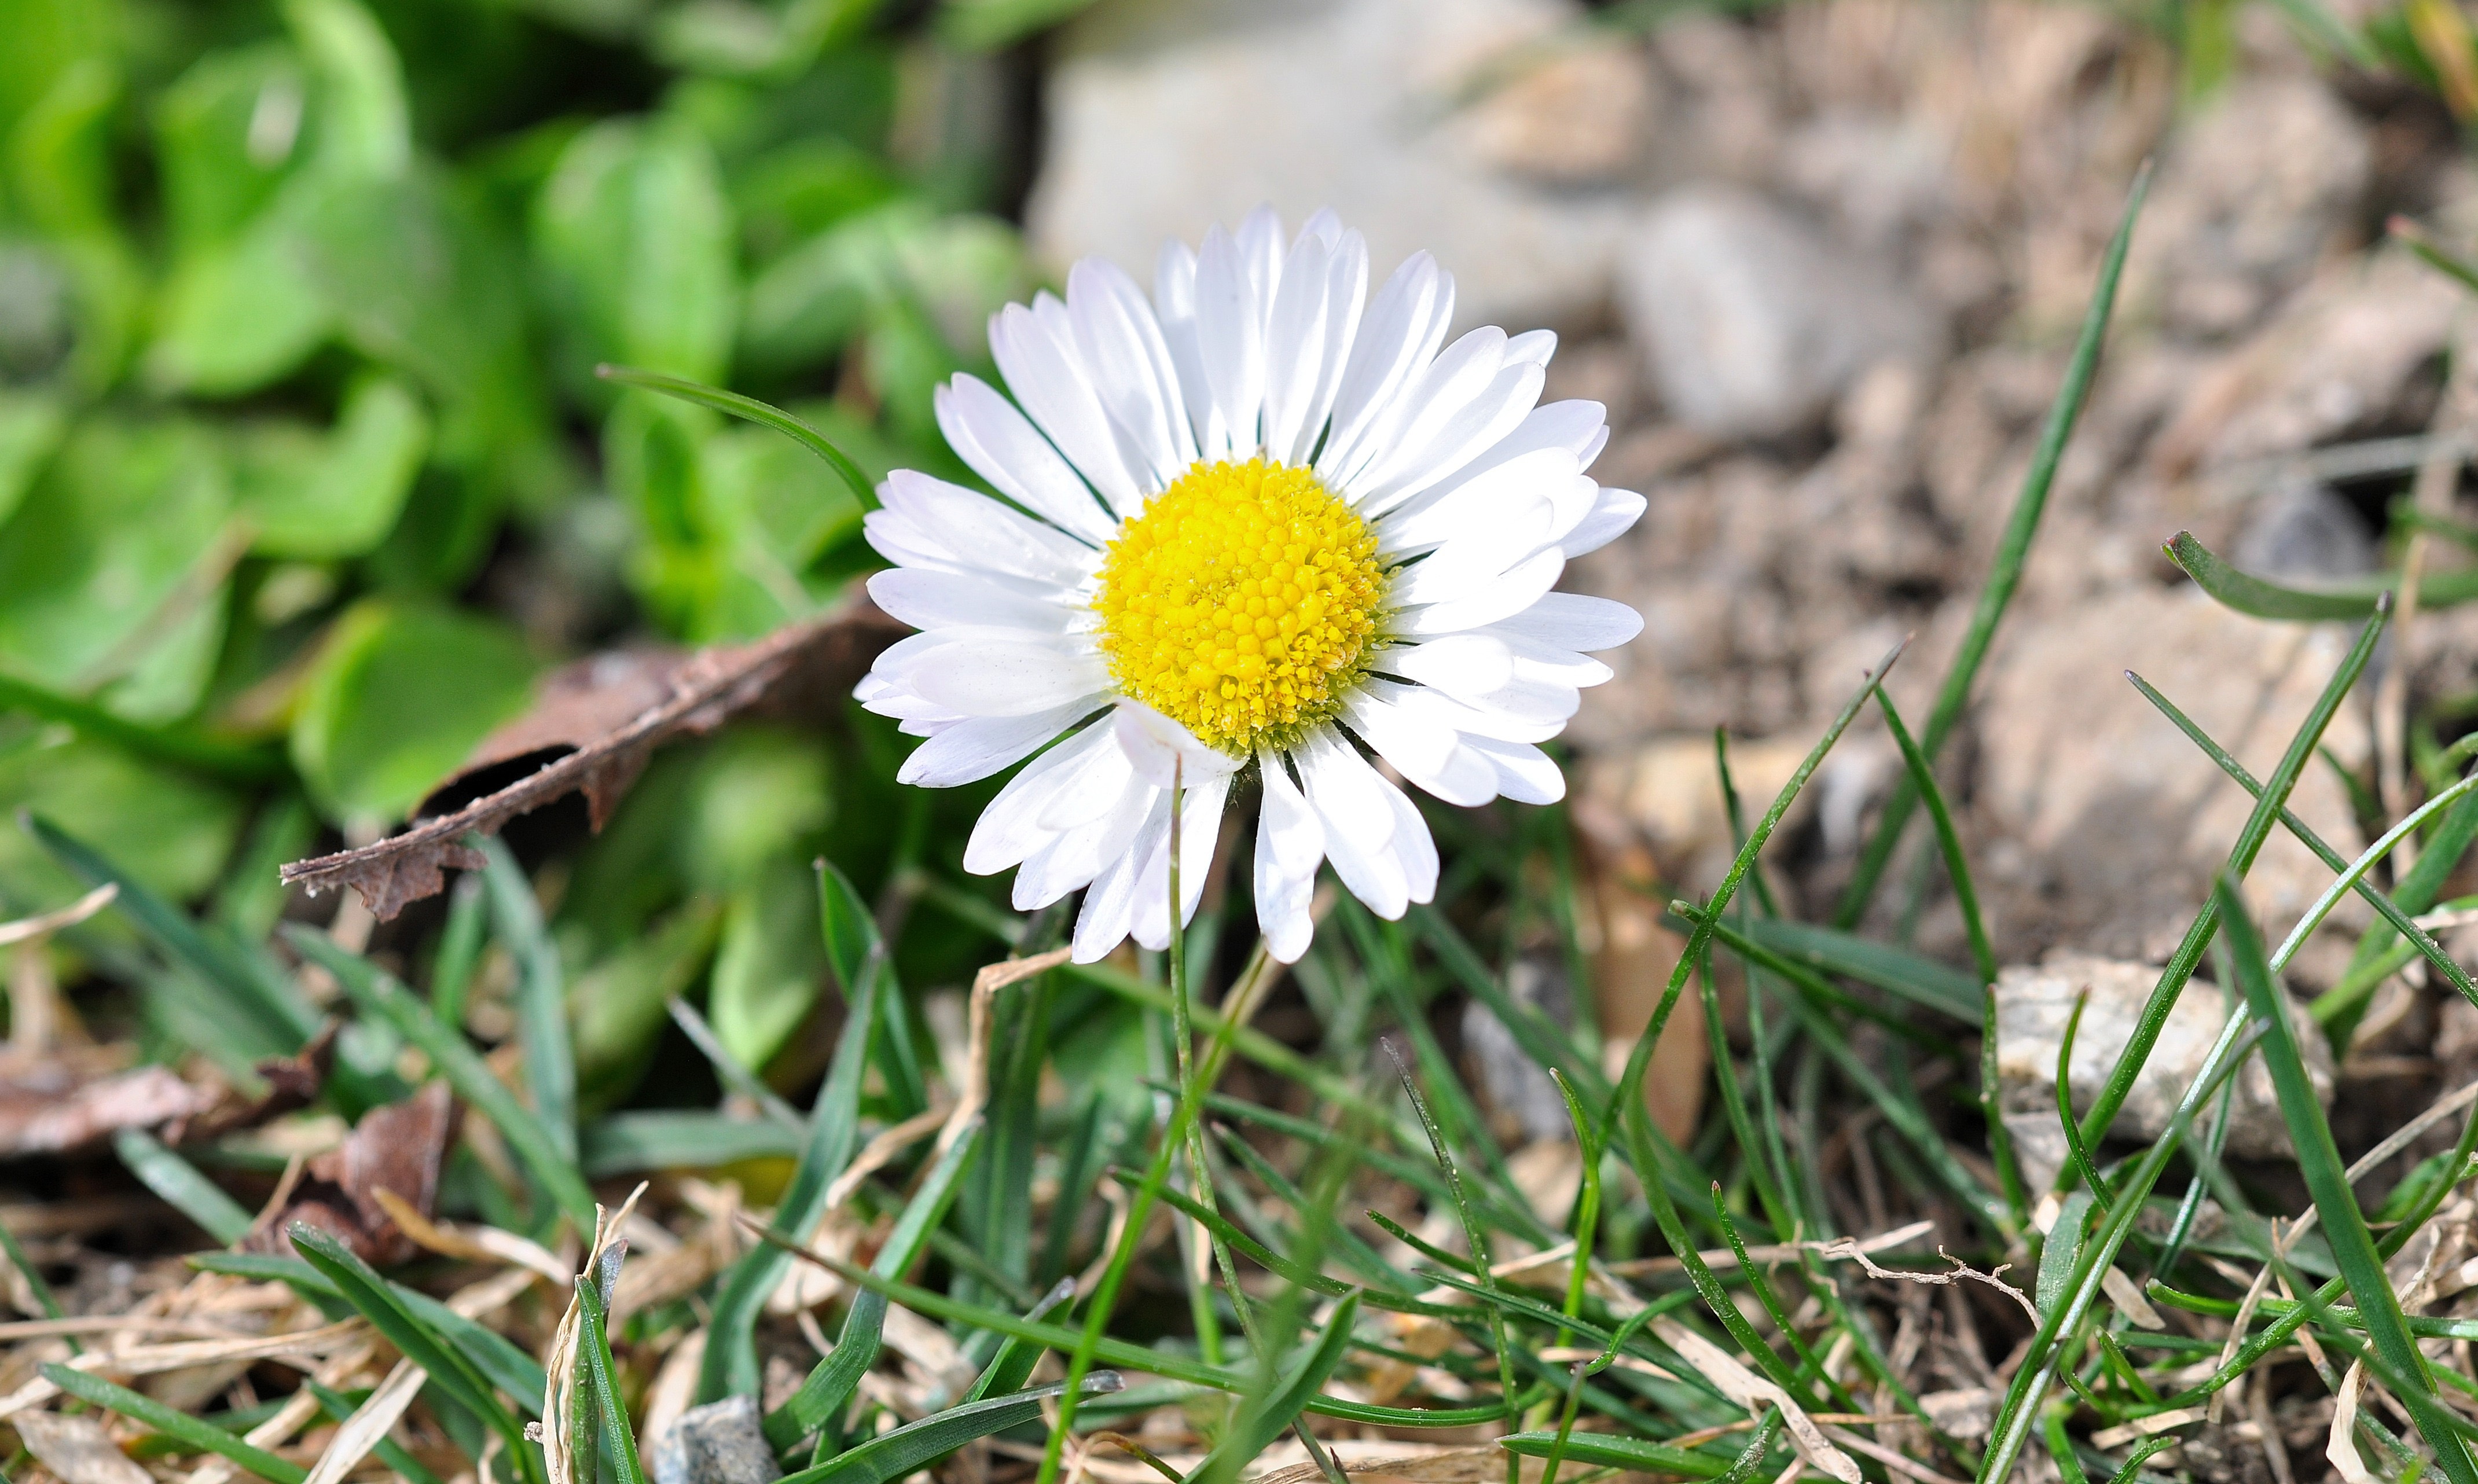
nature, grass, blossom, plant, white, field, meadow, flower, petal, bloom, daisy, spring, macro, botany, close, flora, wildflower, beautiful, macro photography, flowering plant, daisy family, geese flower, oxeye daisy, land plant, chamaemelum nobile